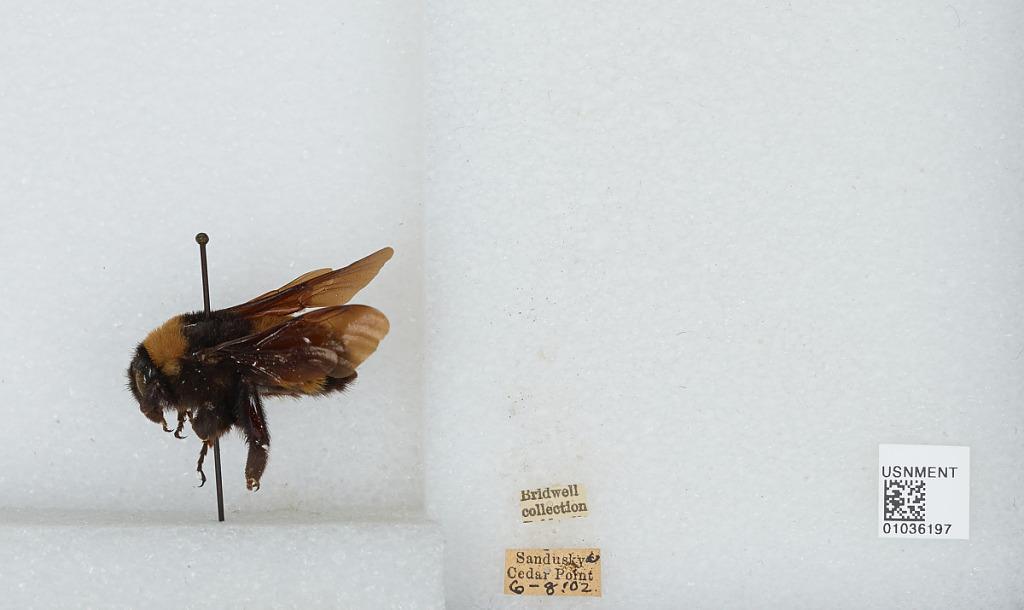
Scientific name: Bombus (Fervidobombus) pensylvanicus pensylvanicus (De Geer)
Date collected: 1902-6-8
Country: United States
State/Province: Ohio
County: Erie
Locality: Cedar Point (amusement park in Sandusky )
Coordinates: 41.4781, -82.6789